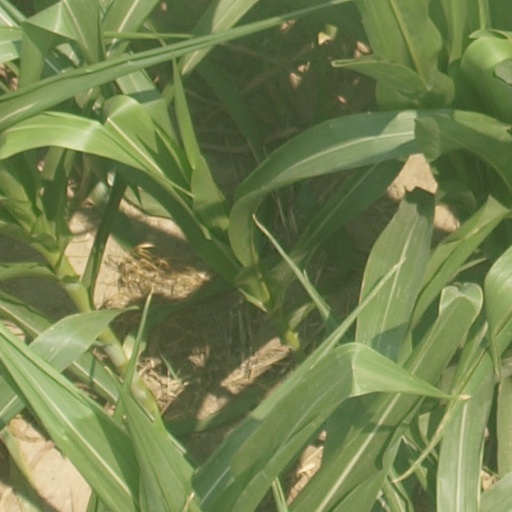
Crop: maize; corn